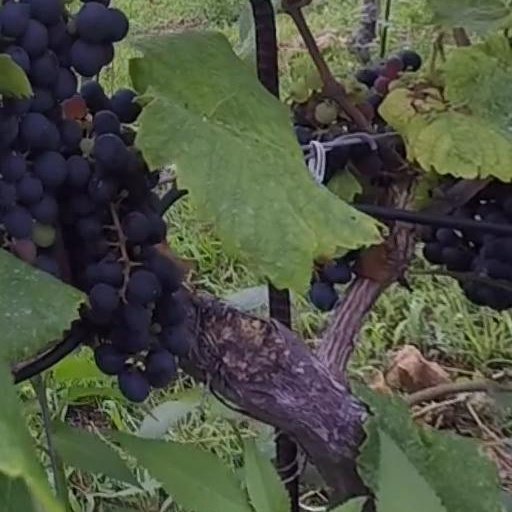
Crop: grape